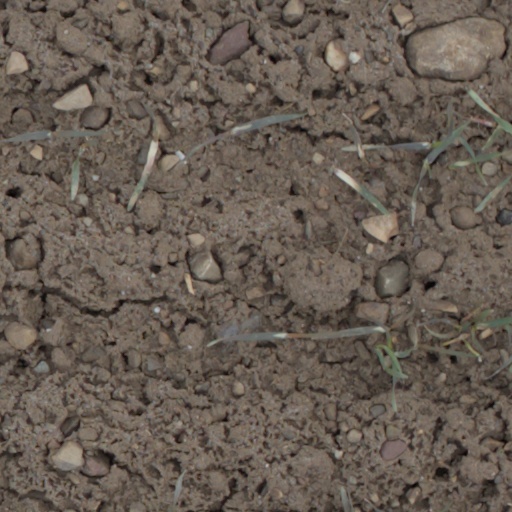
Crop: wheat